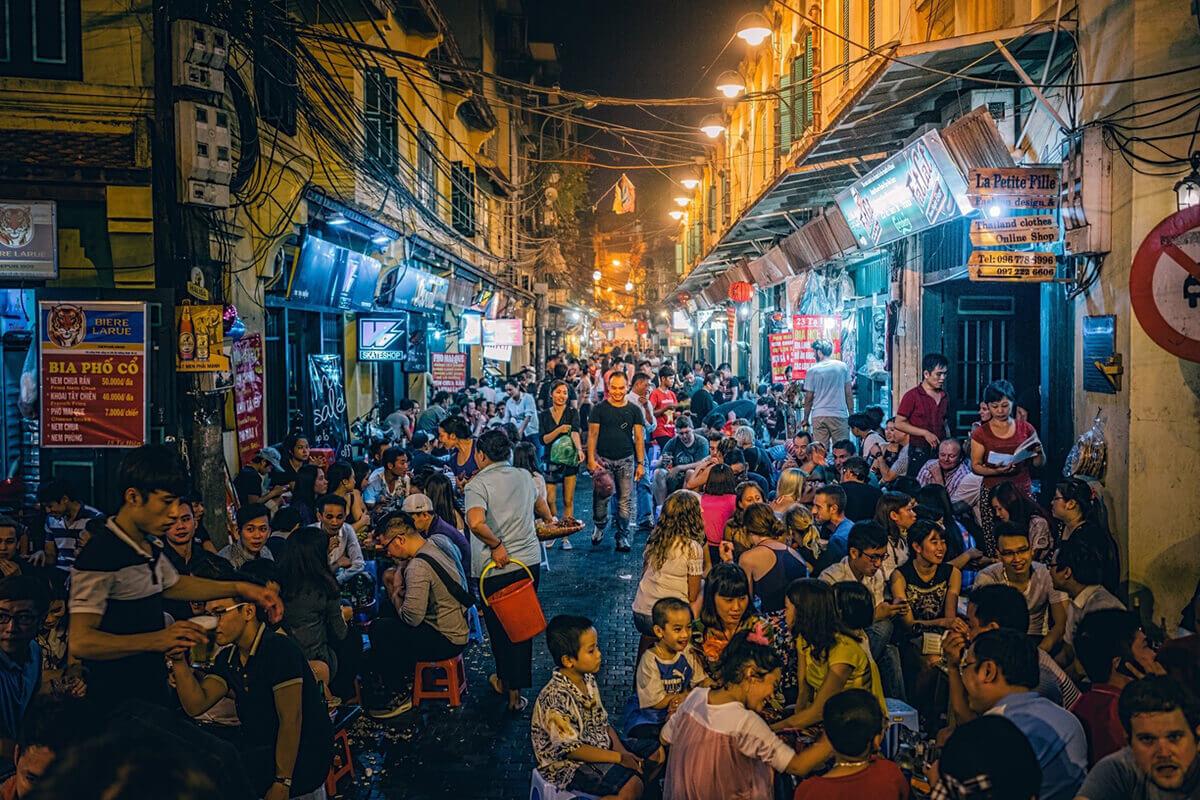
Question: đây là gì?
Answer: đây là một khu ăn uống